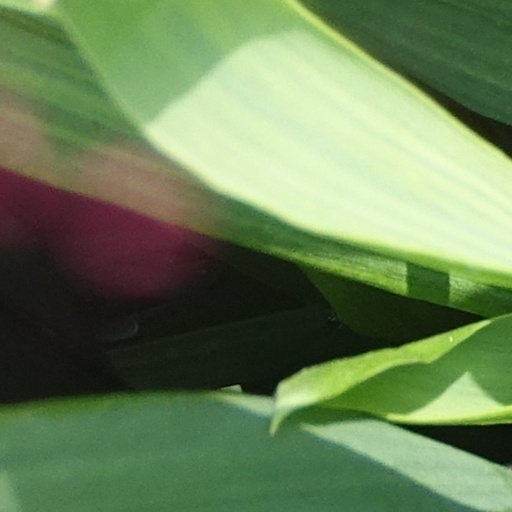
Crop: wheat